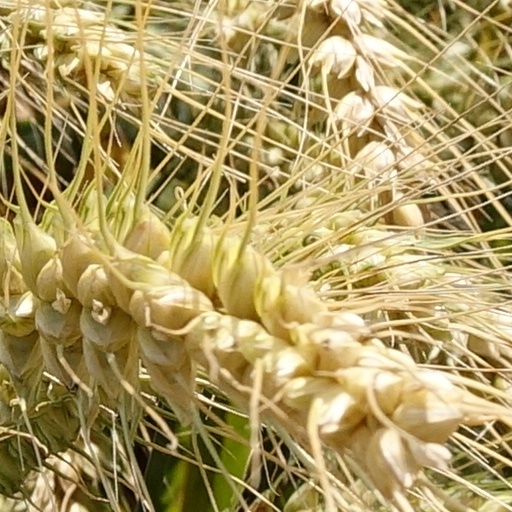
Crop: wheat